1933–34 Northern Rugby Football League season

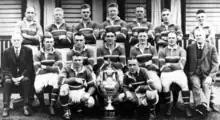
Hunslet's winning team posing with the Challenge Cup.

Hunslet defeated Widnes 11-5 in the final at Wembley before a crowd of 41,280.